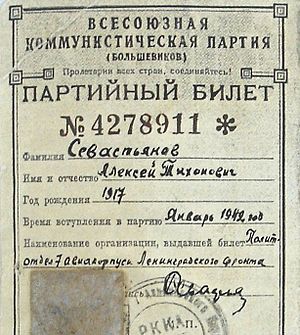
Sovjetunionen / Politik
Fra en sovjetisk partibog. Sovjetunionens samfundsliv blev domineret af Sovjetunionens kommunistiske parti, landets eneste tilladte politiske parti.
"Sovjetunionen var en erklæret socialistisk stat i det østlige Europa og Asien fra 1922 til 1991. Sovjetunionen var en sammenslutning af 15 formelt autonome republikker med Rusland som den største og klart dominerende delrepublik. Den russiske sovjetrepubliks dominans var blandt årsagerne til, at Sovjetunionen ofte blev omtalt som ""Rusland"" eller ""Sovjet-Rusland"" i Vesten, selv om denne betegnelse ikke var nøjagtig.